Ducati Apollo

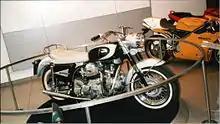
The Ducati Apollo at the Ducati Museum

Initially it was putting out @ 7000 rpm, and could exceed . The Harley of the time made 55 bhp. The first test rider Franco Farne came back from his first ride, and said it “handles like a truck.” Farne normally rode small racers. It soon became evident that even specially made tyres were not up to the power of the engine. A tyre disintegrated at speed on the Autostrada, and the test rider rated his survival “a miracle”. The engine was detuned to give . Tyres continued to disintegrate. The engine was brought down to , and the survival rate of the tyres became acceptable. This was late 1963. In comparison, in 1958 Moto Guzzi had used a 20-inch rear tyre on the Grand Prix 500 cc V8, and they had worn rapidly with